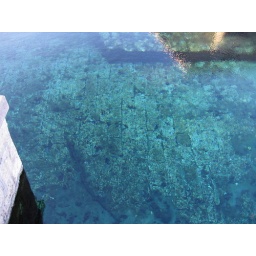
And the hotel burned down and the roof to the bath house was lost in a flood.